Mayfly

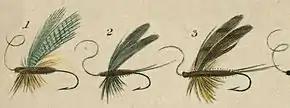
Fishing flies from Charles and Richard Bowlker's "Art of Angling" (1854) 2. "Blue Dun" mayfly. 3. "March Brown" mayfly

Ephemeroptera was defined by Alpheus Hyatt and Jennie Maria Arms Sheldon in 1890–1. The taxonomy of the Ephemeroptera was reworked by George F. Edmunds and Jay R Traver, starting in 1954. Traver contributed to the 1935 work "The Biology of Mayflies", and has been called "the first Ephemeroptera specialist in North America".